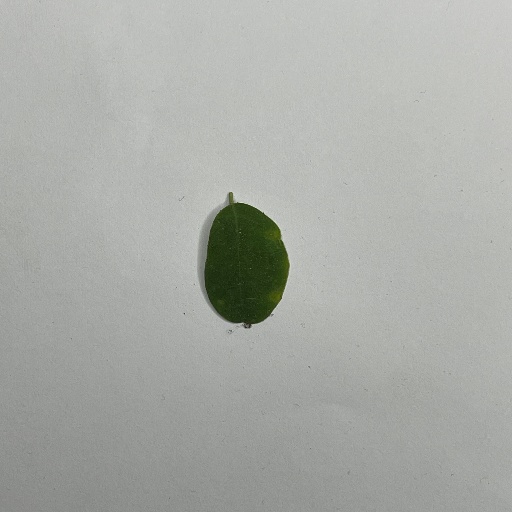
Species: Sojina
Leaf condition: Bacterial Spot